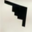
Label: airplane